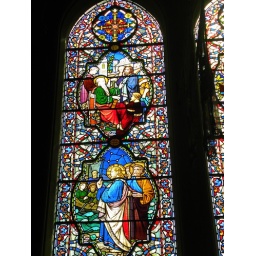
Stained glass window in Chichester Cathedral